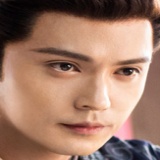
diễn viên Từ Chính Khê